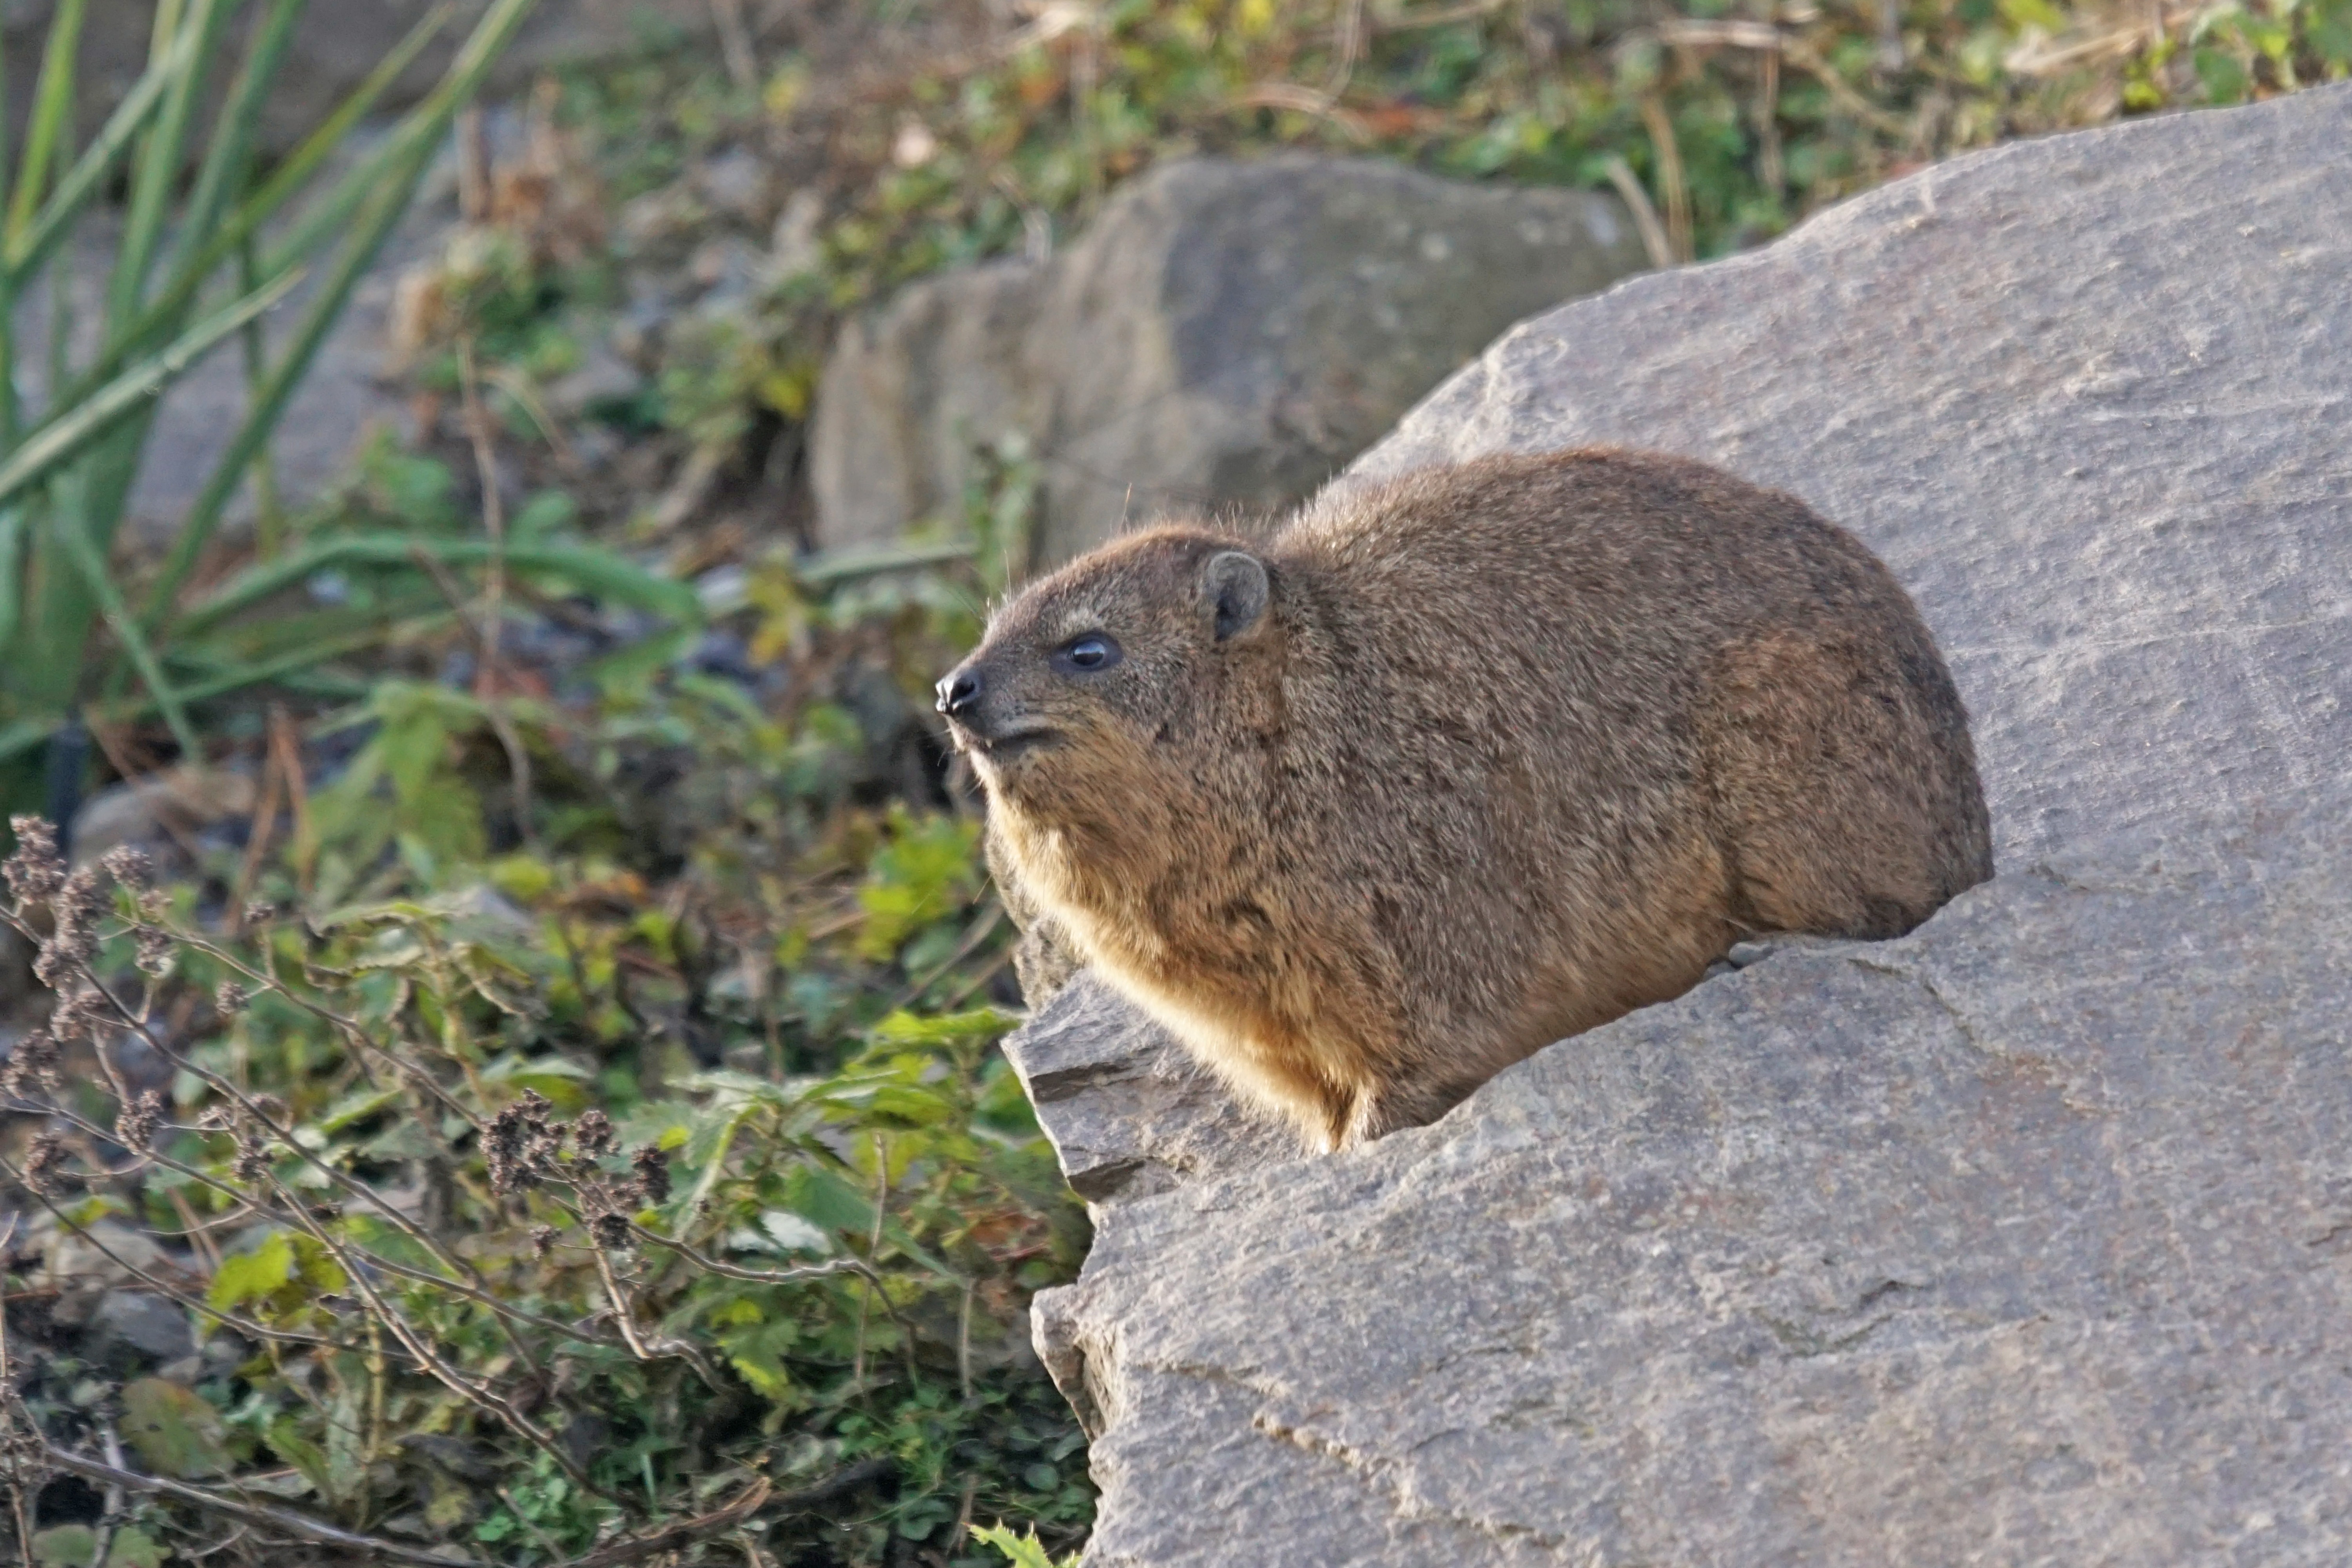
nature, wildlife, mammal, squirrel, rodent, fauna, animals, vertebrate, marmot, hyrax, procavia capensis, hyraxes, clip badger